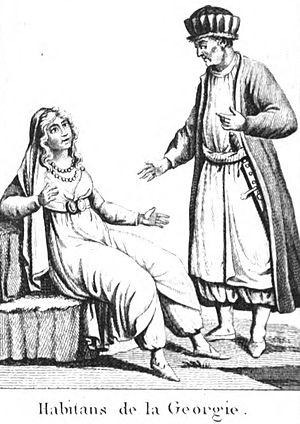
Pierre Blanchard, est un écrivain et éditeur français.